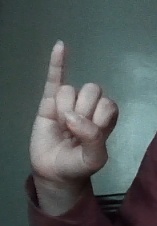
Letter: meem